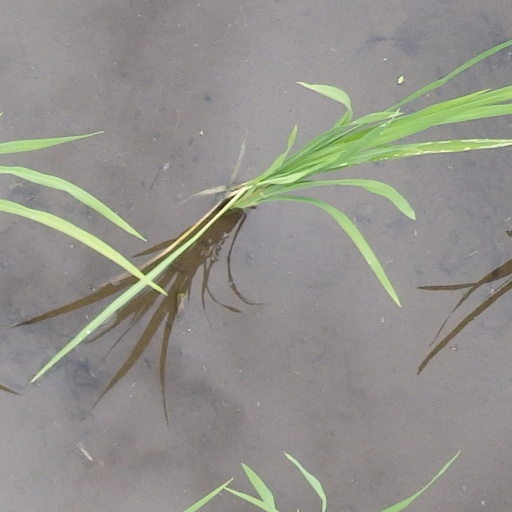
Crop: rice